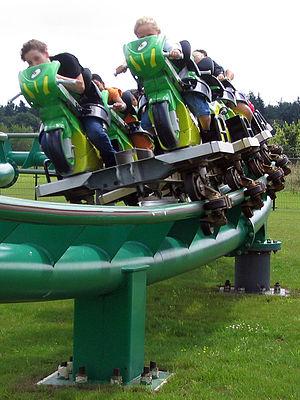
Booster Bike sont des montagnes russes de motos lancées du parc Toverland, situé à Sevenum, aux Pays-Bas. Elles ont ouvert le 27 juillet 2004 et ont été construites par Vekoma. Ce sont les premières montagnes russes de ce type au monde.
Les montagnes russes de motos sont un type de montagnes russes où les passagers sont invités à parcourir le circuit au guidon d'un carénage de motos placé sur les rails. Vekoma est la première compagnie à avoir proposé ce modèle. D’autres, tel que Intamin AG, Arrow Dynamics et Zamperla ont également développé leurs propres versions de l’attraction.